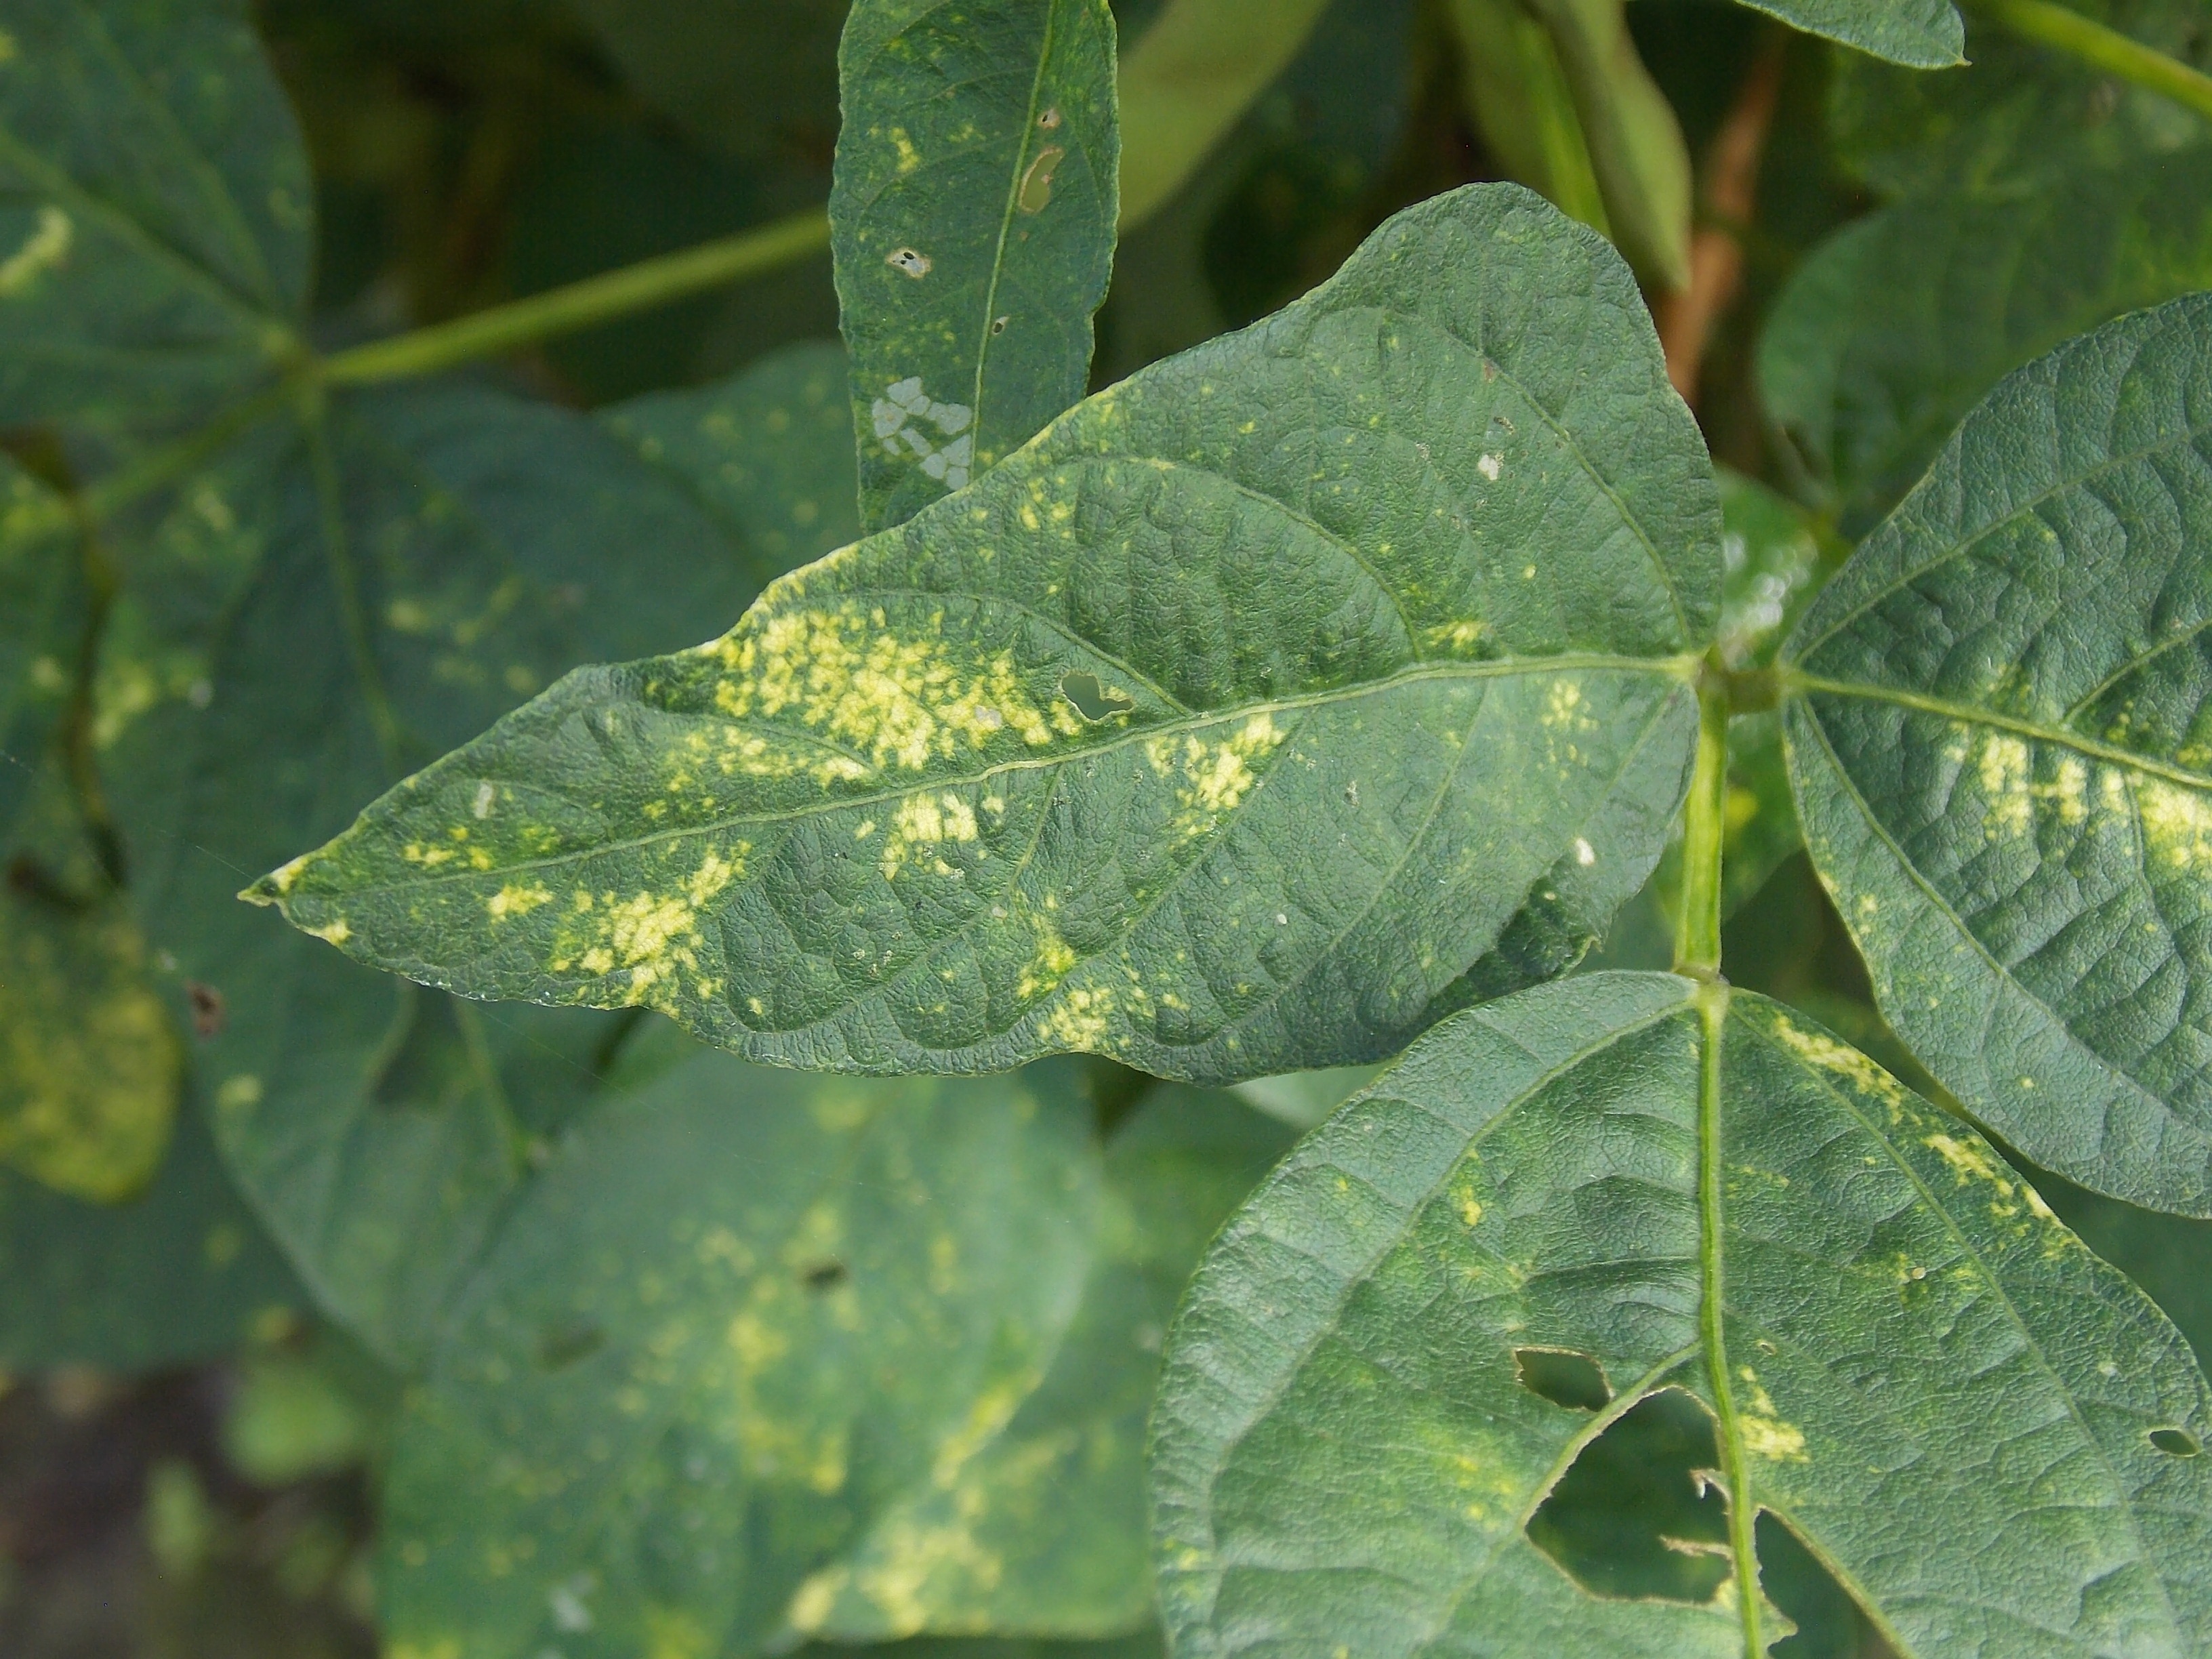
Label: Disease